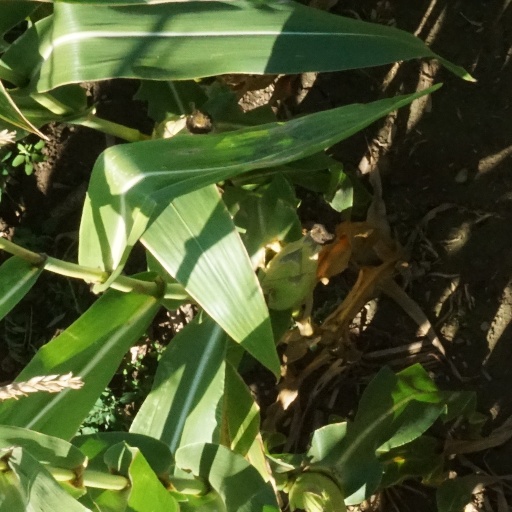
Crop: maize; corn